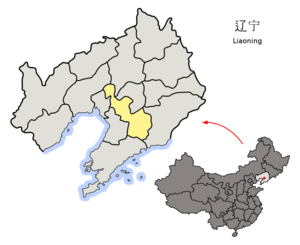
Anshan est une ville-préfecture de la province du Liaoning en Chine.